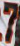
Number: 7